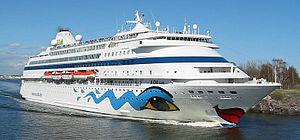
Cette liste donne une présentation rapide et illustrée de différents types de navires ; pour une liste plus complète, se reporter à la liste alphabétique des types de bateaux ; pour l'article encyclopédique, consulter Bateau.